Trenches (video game)

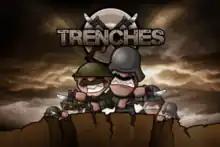

Trenches is a strategic World War I video game first developed for the iPhone and iPod Touch by American studio Thunder Game Works. The initial version launched on December 24, 2009.